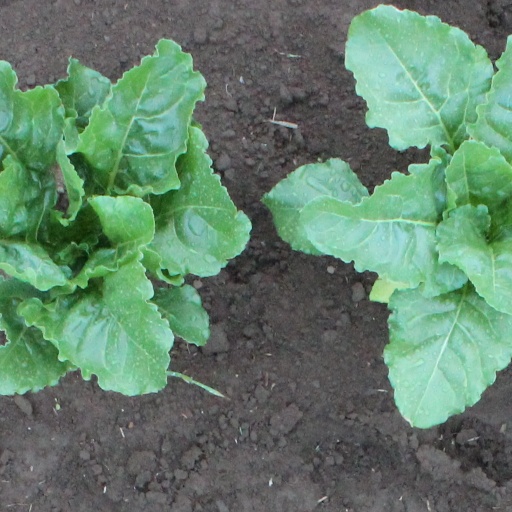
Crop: sugar beet